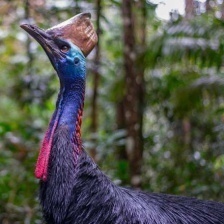
Species: CASSOWARY
Scientific name: CASUARIUS